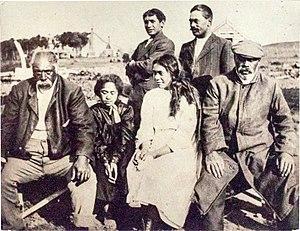
Tame Horomona Rehe, mieux connu sous son nom anglicisé de Tommy Solomon, né le 7 mai 1884 à Waikaripi sur l'île Chatham en Nouvelle-Zélande et mort le 19 mars 1933 à Manukau sur cette même île, est un fermier néo-zélandais, chef de facto du peuple moriori, et souvent décrit comme le dernier Moriori non-métissé. Pour cette raison, il a longtemps été considéré à tort comme le « dernier Moriori », avant que ses descendants ne promeuvent un renouveau culturel moriori à la fin du XXᵉ siècle.